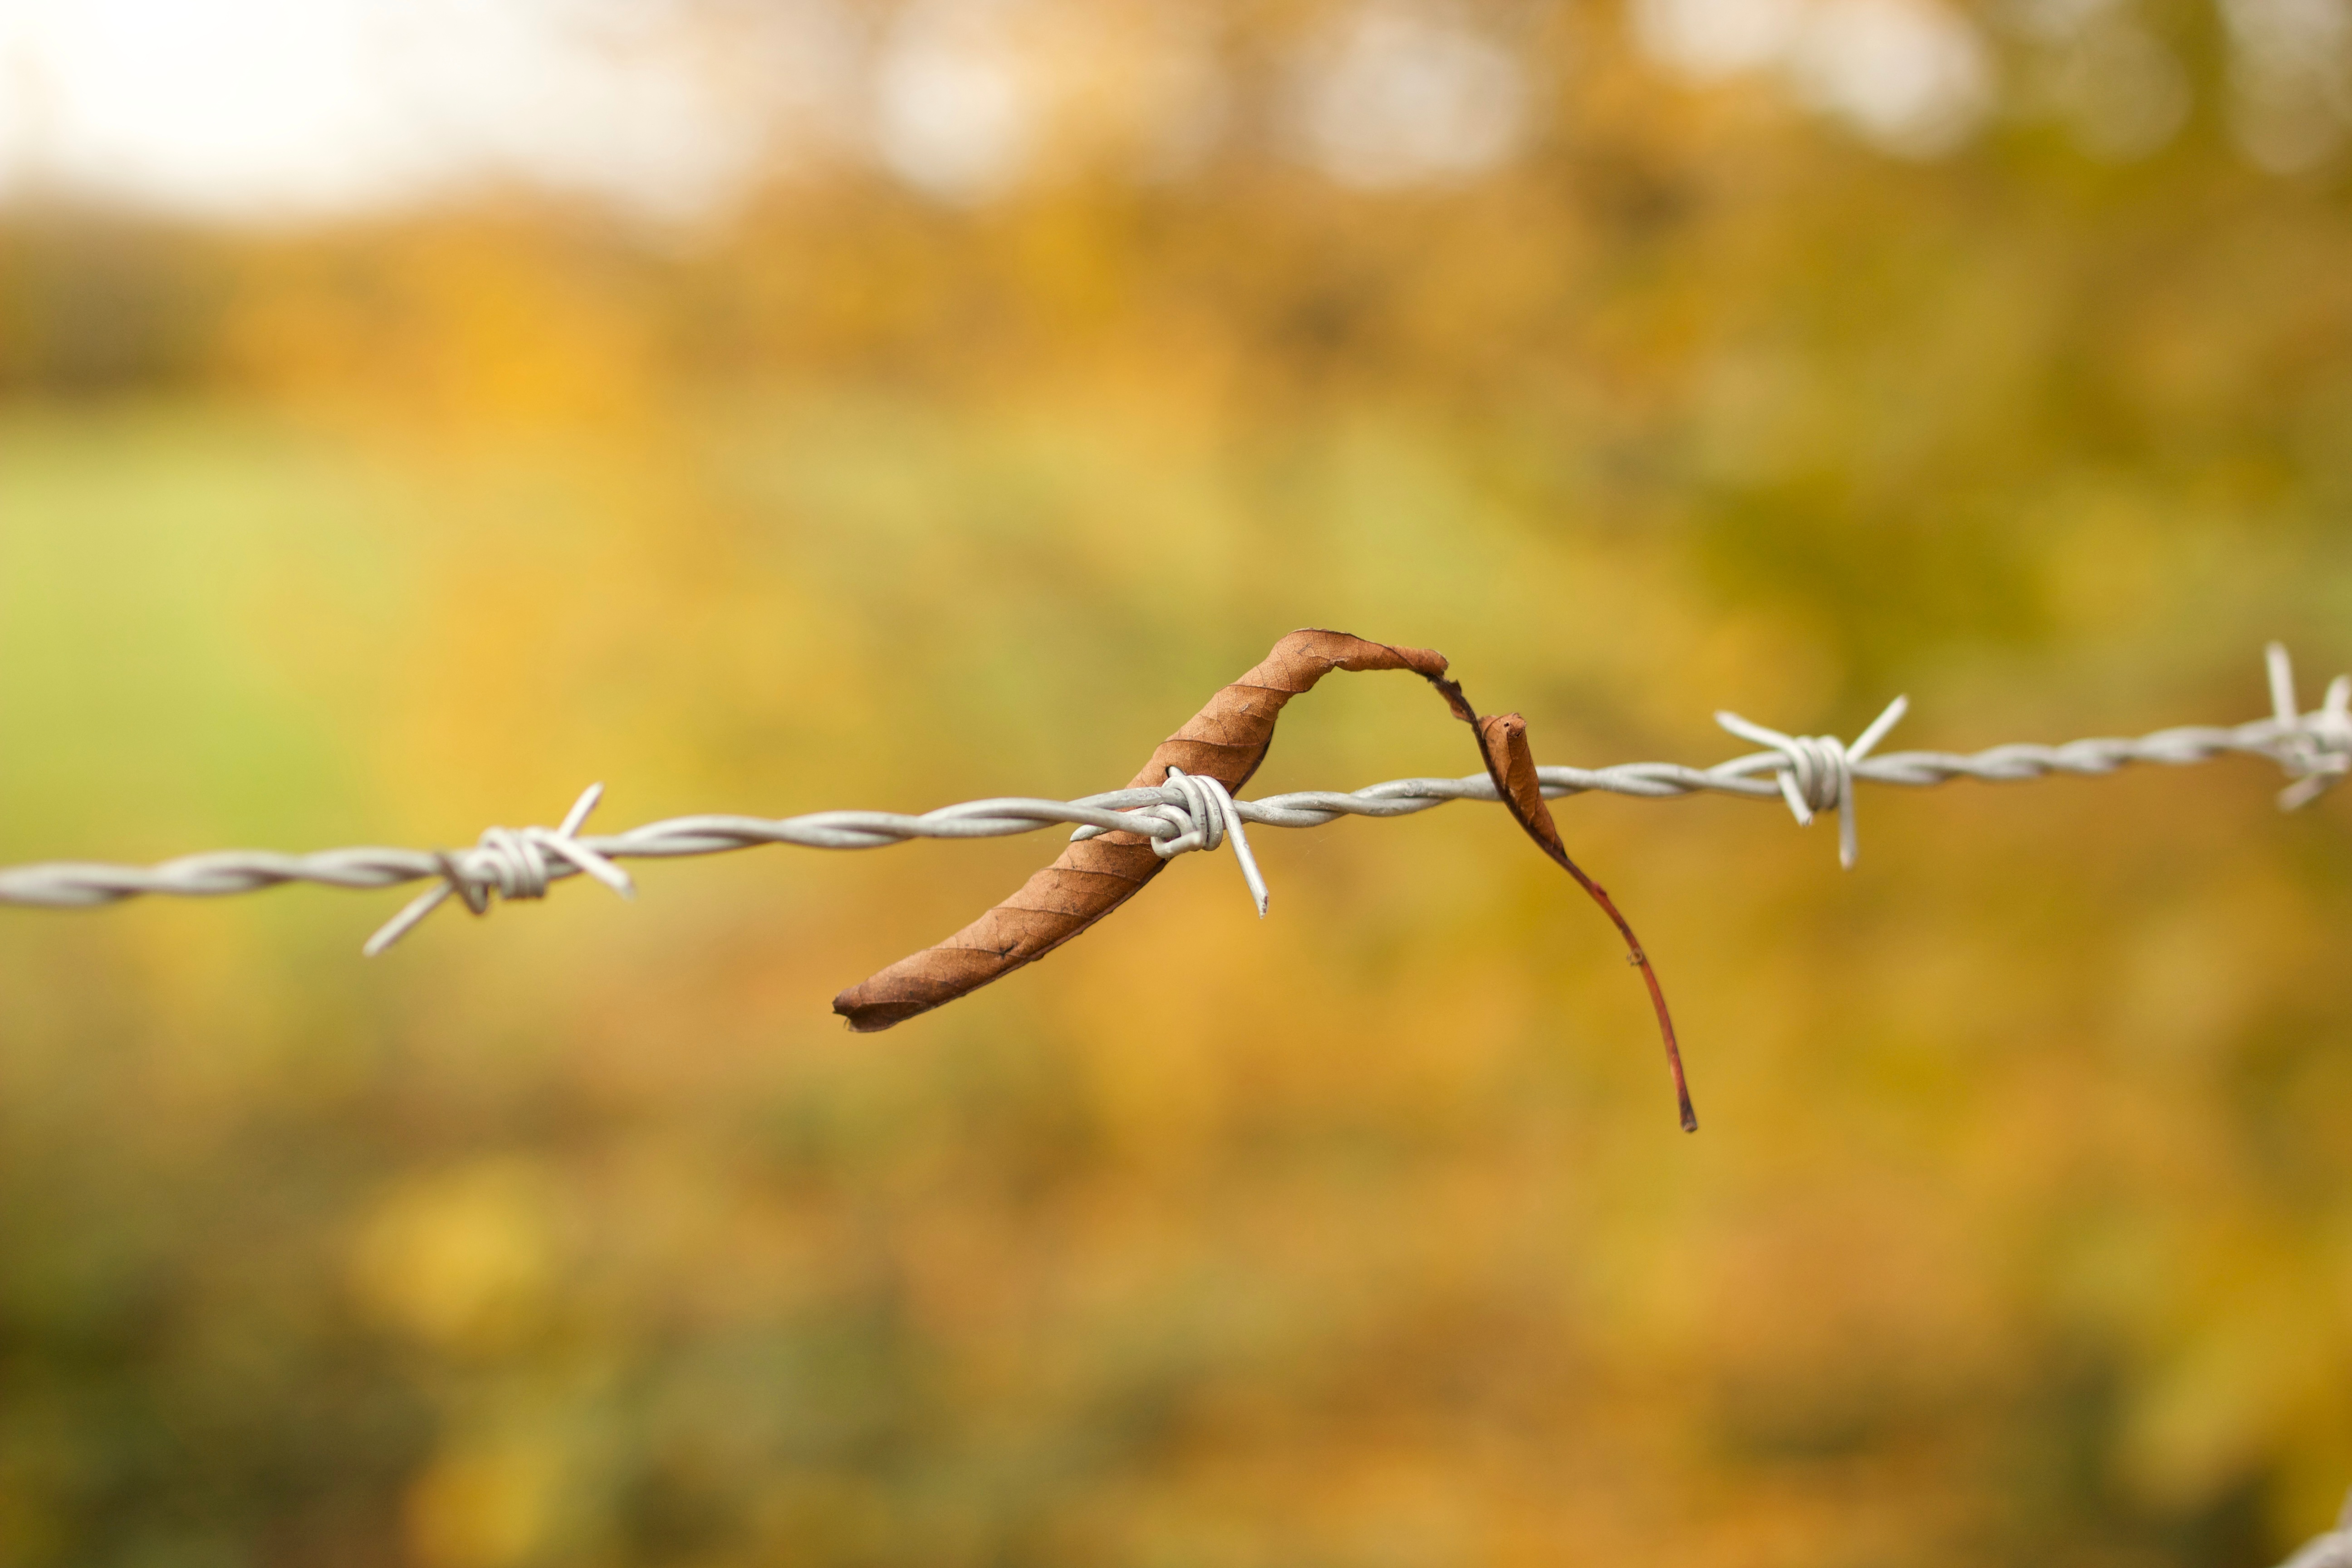
nature, grass, branch, fence, barbed wire, plant, photography, sunlight, leaf, flower, autumn, flora, twig, close up, macro photography, grass family, plant stem, thorns spines and prickles, outdoor structure, wire fencing, home fencing